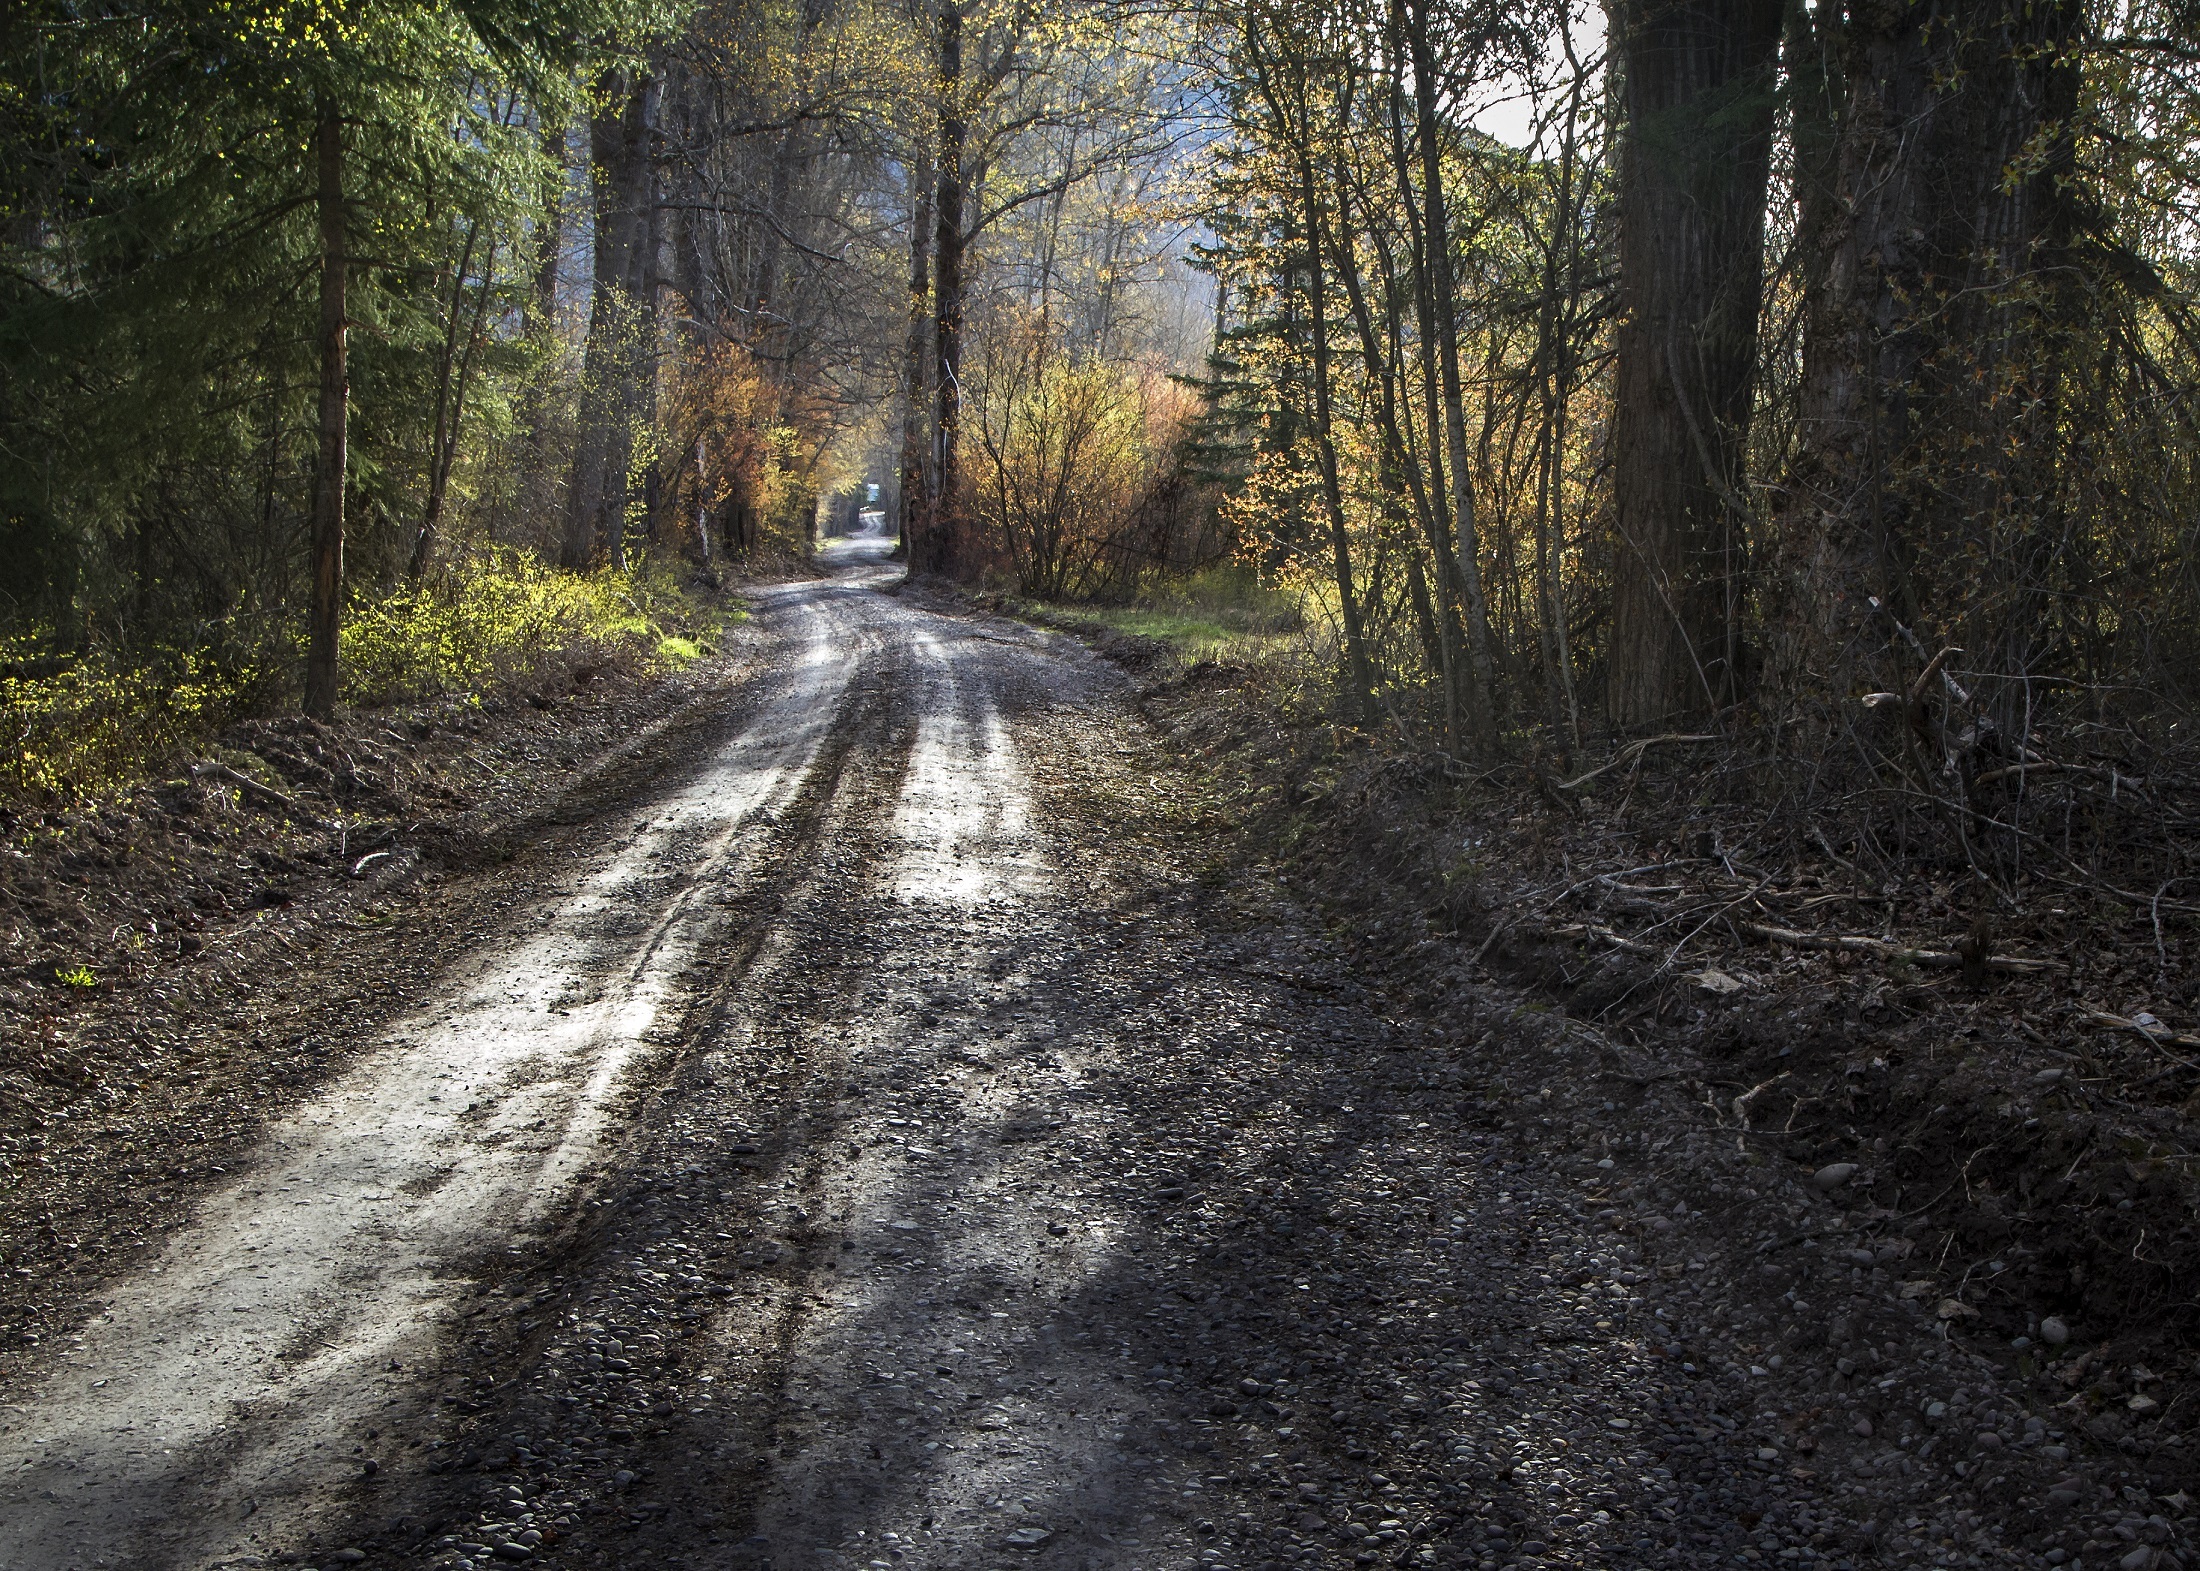
landscape, tree, nature, forest, path, wilderness, road, trail, sunlight, leaf, travel, transportation, stream, scenic, natural, autumn, usa, soil, season, outdoors, woods, shadows, infrastructure, woodland, habitat, ecosystem, montana, glacier national park, natural environment